Republic Airways

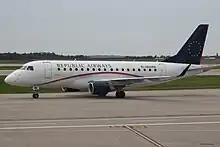
A Republic Airways E170 with Republic branding at Kansas City International Airport

The Embraer 175 made its United States domestic debut when the first aircraft was delivered to Republic Airways in March 2007. Total orders were for 36 aircraft, which were operated in an 80-seat configuration under the US Airways Express brand name.